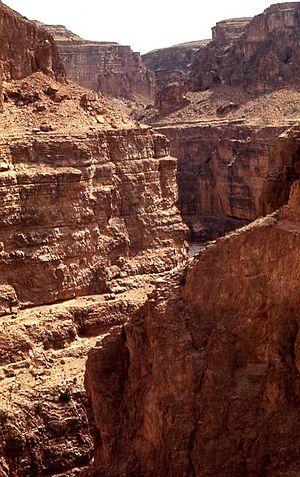
Paysage des Aurès, Algérie.
La géographie de l'Aurès, concerne la région algérienne de l'Aurès et d'un point de vue géographique, le massif de l'Aurès, situé dans la partie orientale de l'Atlas saharien. L'ensemble comprend plusieurs montagnes, des plaines et des forêts. Il est traversé par des rivières, donnant naissance à de nombreux canyons. Le massif est limité au sud par le désert du Sahara.